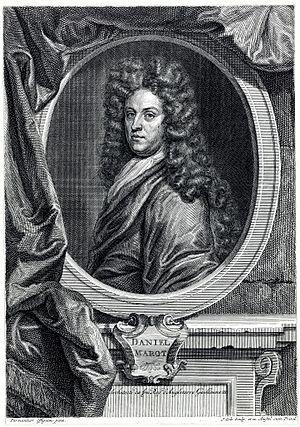
Daniël Marot (1661-1752), architecte, créateur de meubles, concepteur de jardin et graveur. Español: Daniël Marot (1661-1752), arquitecto, diseñador de muebles, diseñador de jardines y grabador. Português: Daniël Marot (1661-1752), arquiteto, designer de mobiliário, jardim designer e gravador. Magyar: Daniël Marot (1661-1752) építész, bútortervező, kert tervező és rézmetsző. Русский: Daniël Marot (1661-1752), архитектор, дизайнер мебели, дизайнер сад и гравер. 中文: 丹尼尔·马罗特（1661年至1752年），建筑师，家具设计师，园林设计师和雕刻。 العربية: دانييل مارو (1661-1752)، مهندس معماري، مصمم الأثاث، حديقة مصمم وحفارة.
Daniel Marot, né à Paris en 1661 ou 1663, et mort le 4 juin 1752 à La Haye, est un architecte français naturalisé néerlandais en 1709.